Louisville and Nashville Railroad

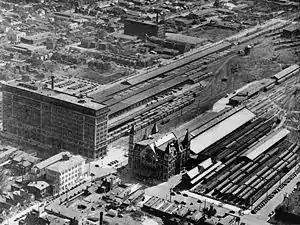
Louisville Terminus at Union Station with 11-story L&N Building on the left

The World Wars placed heavy demand on the L&N. Its widespread and robust network coped well with the demands of war transport and production, and the resulting profits harked back to the boost it had received from the Civil War. In the postwar period, the line shifted gradually to diesel power, and the new streamlined engines pulled some of the most elegant passenger trains of the last great age of passenger rail, such as the "Dixie Flyer", the "Humming Bird", and the "Pan-American".